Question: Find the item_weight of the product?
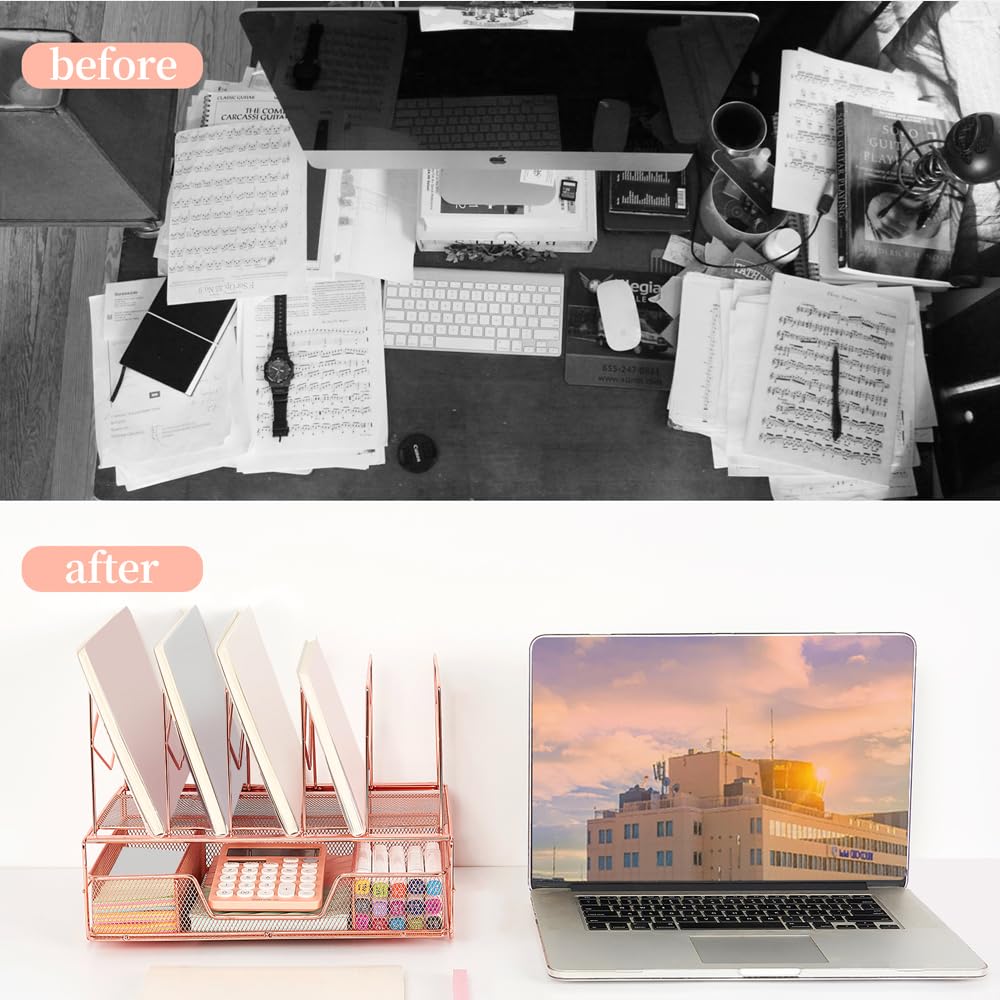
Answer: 243.0 gram